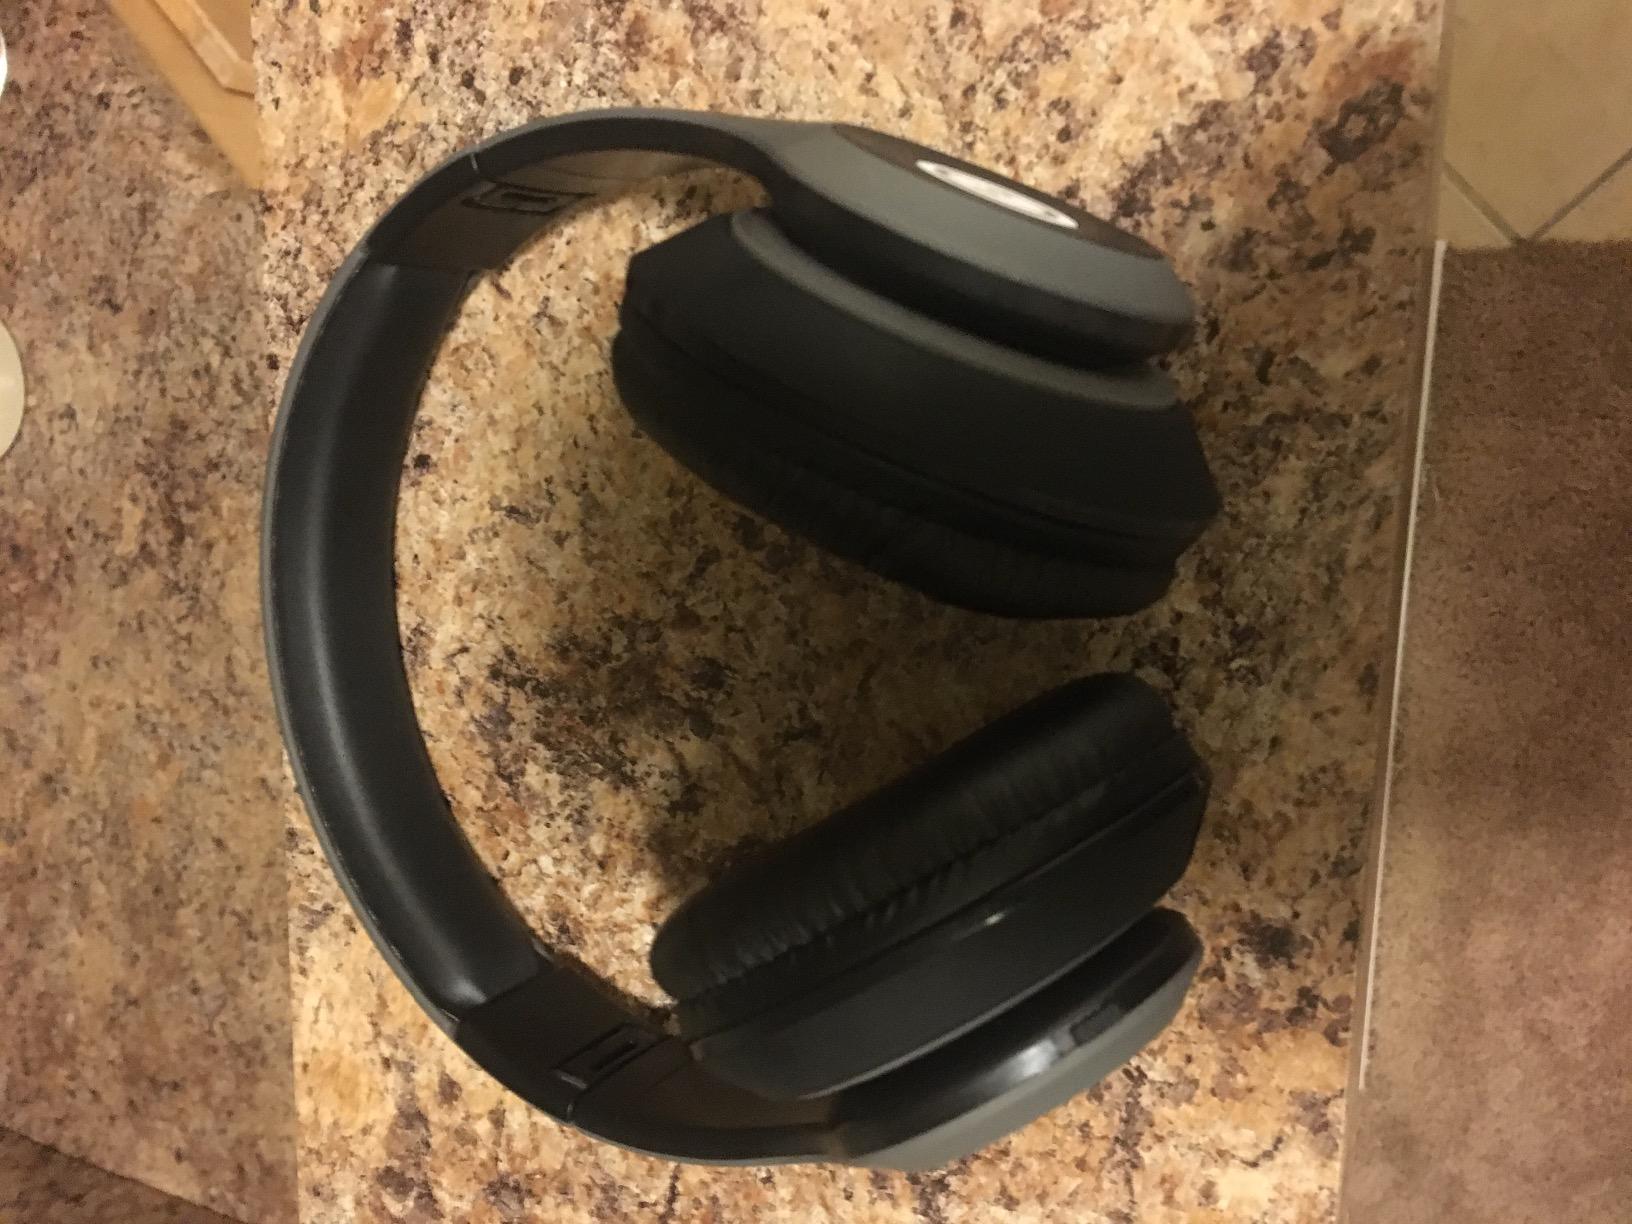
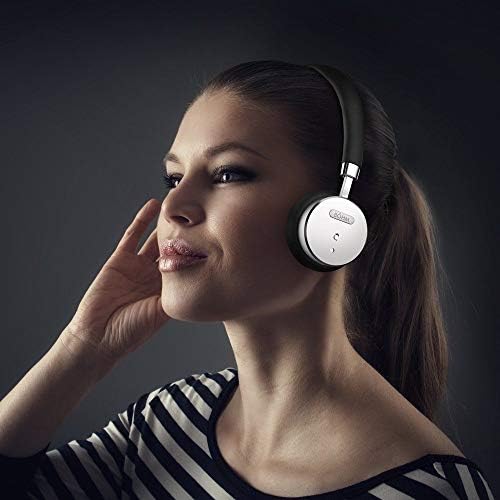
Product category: headphones
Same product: no